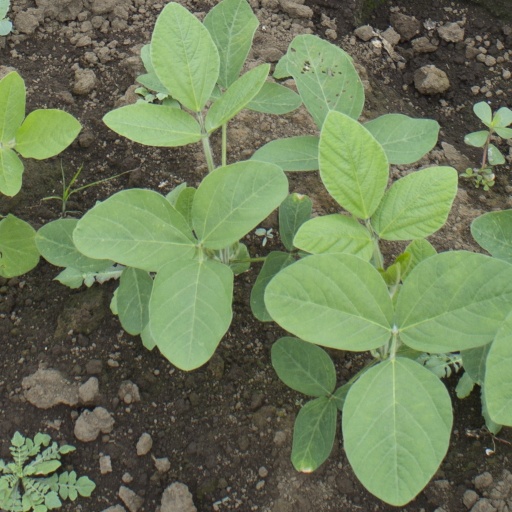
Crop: soybean